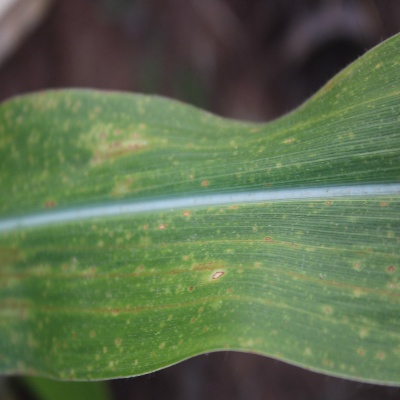
Crop: Maize
Condition: leaf spot